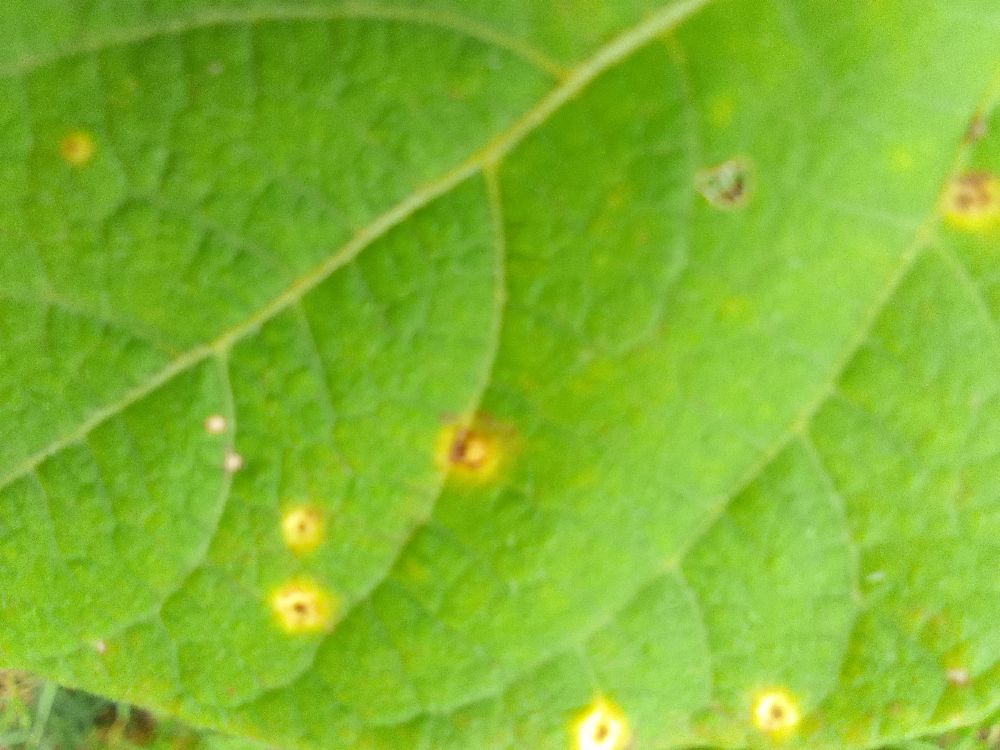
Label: rust